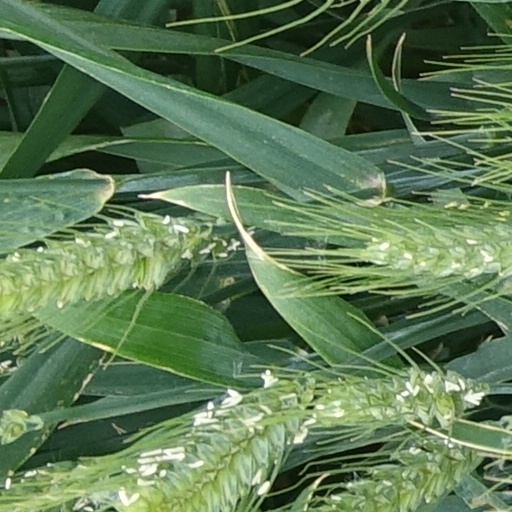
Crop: wheat